Guðbjörg Gunnarsdóttir

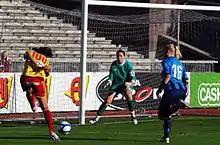
Guðbjörg (centre) playing for Djurgården in October 2012

Guðbjörg developed an affinity for Djurgården and was proud to captain the club. But several other players left due to economic downsizing and when the club was relegated in 2012 she had to leave to protect her national team place.